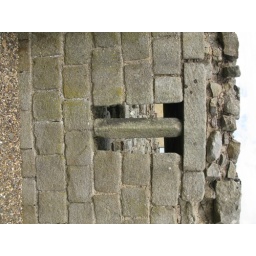
Corbridge only stone mullioned window in Britain 1